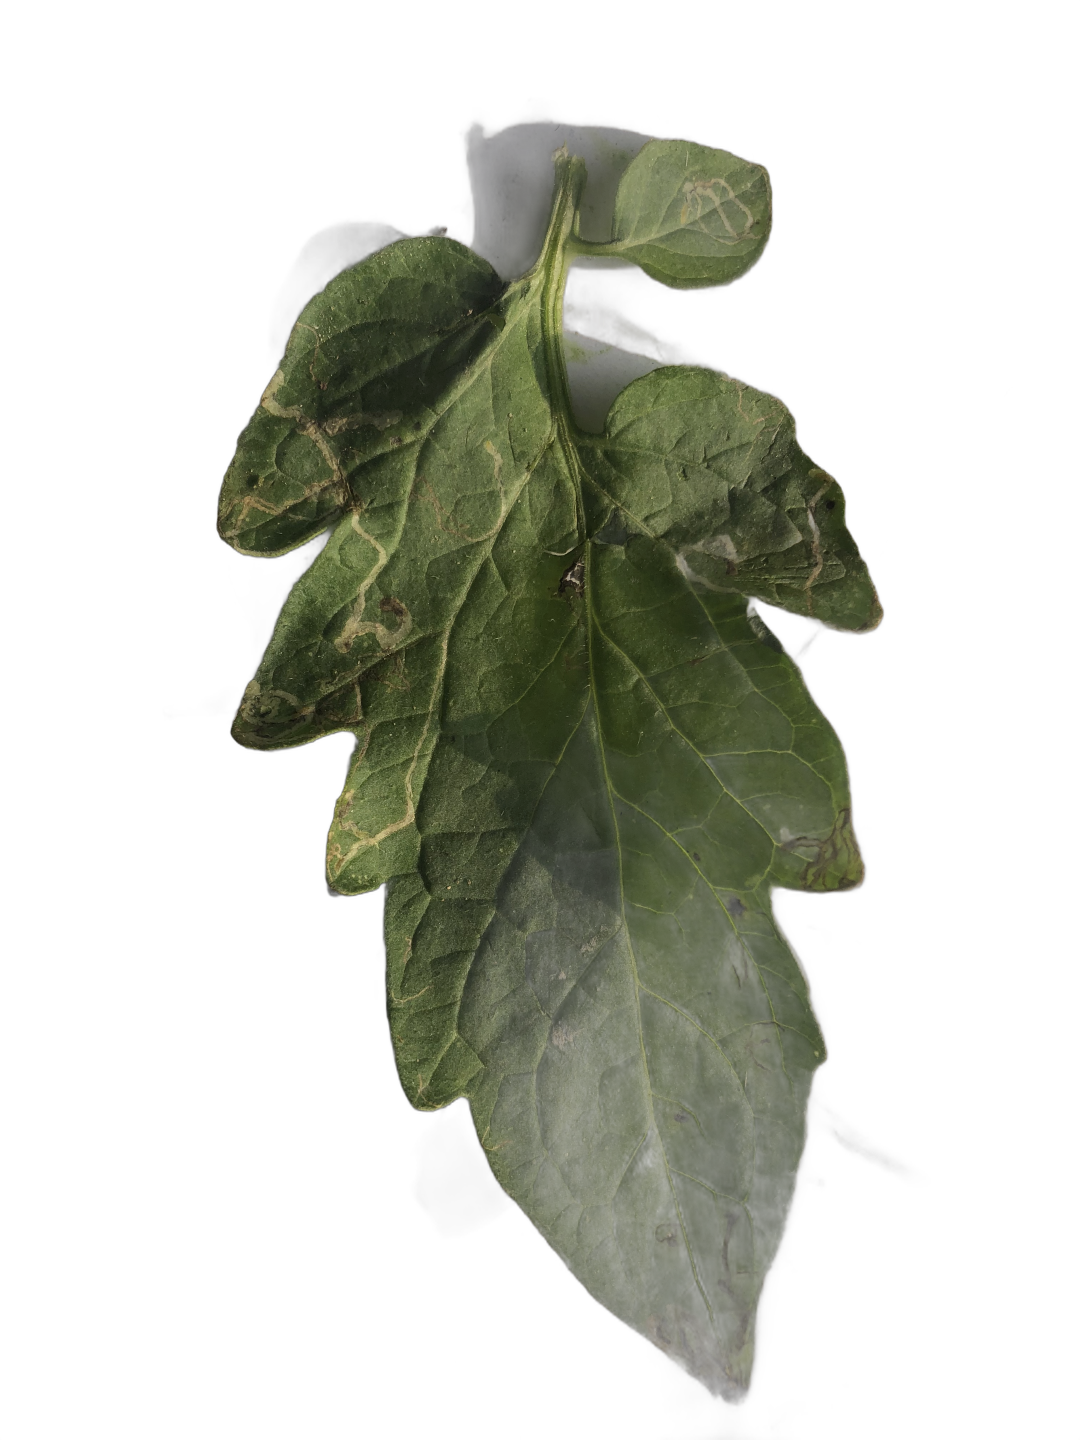
Crop: Tomato
Label: Spot